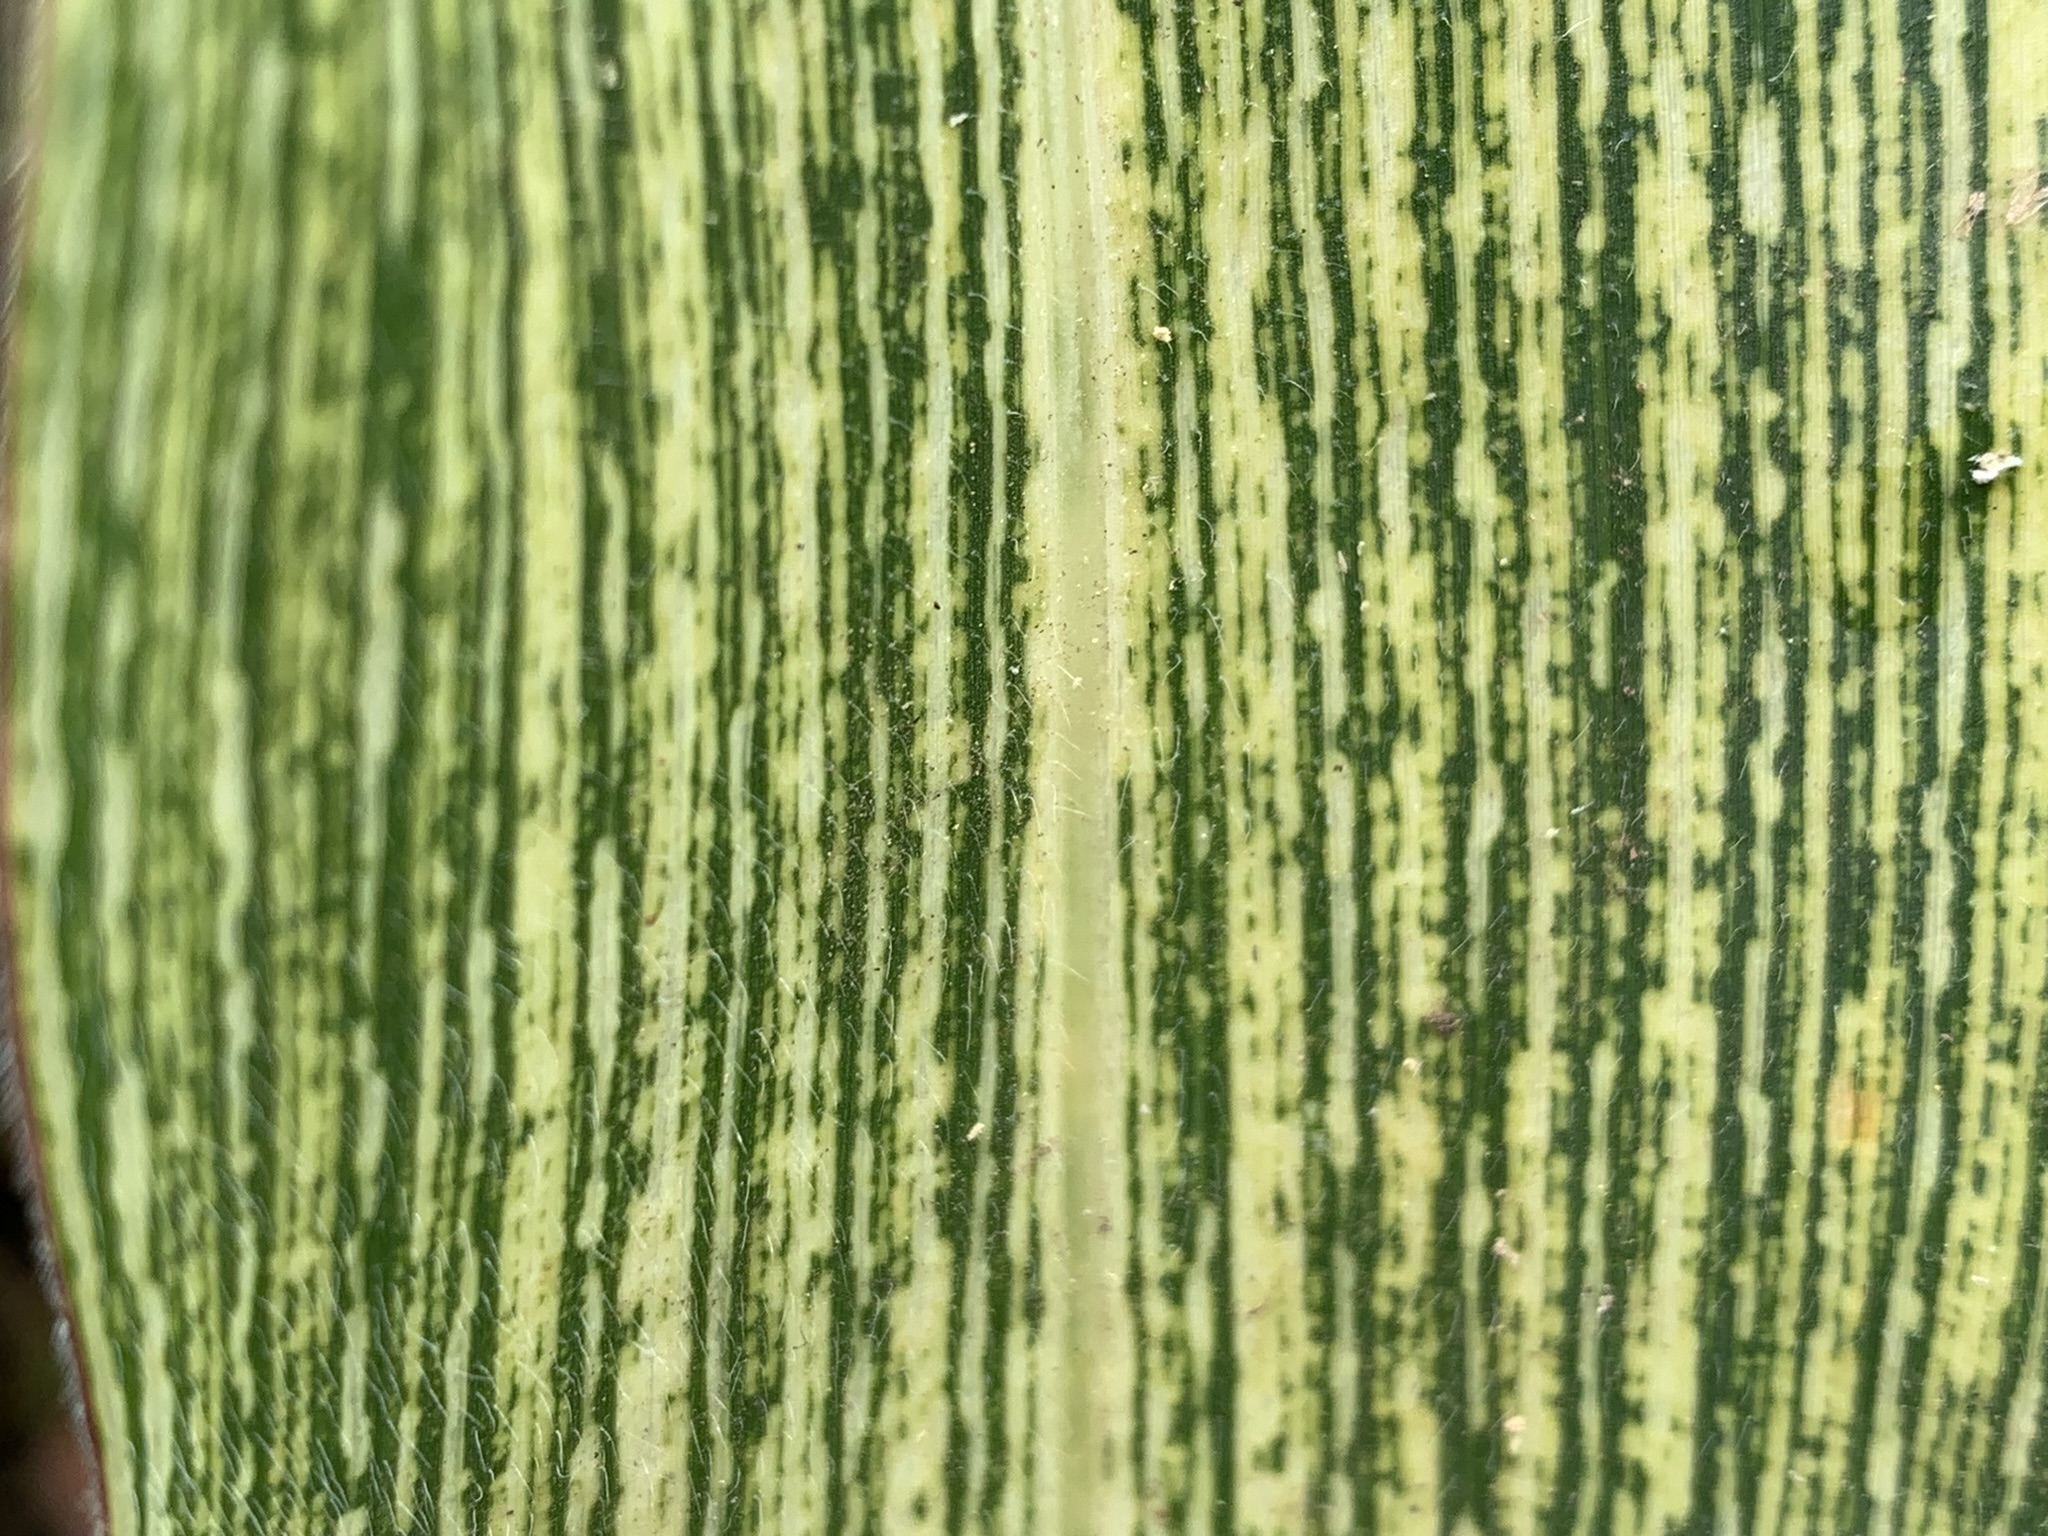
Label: MSV